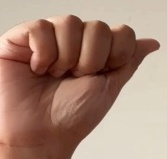
ASL sign: A